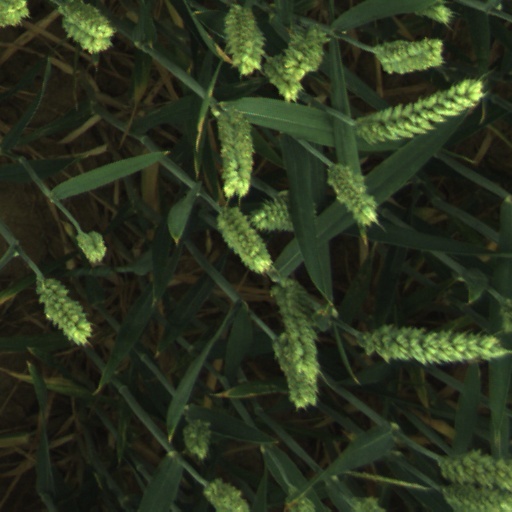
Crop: wheat